Electric vehicle

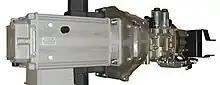
An electric powertrain used by Power Vehicle Innovation for trucks or buses

The power of a vehicle's electric motor, as in other machines, is measured in kilowatts (kW). Electric motors can deliver their maximum torque over a wide RPM range. This means that the performance of a vehicle with a 100 kW electric motor exceeds that of a vehicle with a 100 kW internal combustion engine, which can only deliver its maximum torque within a limited range of engine speed.